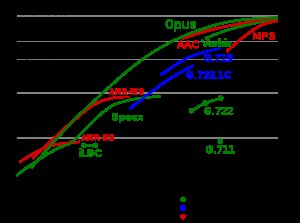
Opus (lydformat) / Sammenligning med andre lydformater
Sammenligning af effektiviteten mellem Opus og andre populære lydformater. (OBS! På engelske)
Opus er et lydkompressionsformat udviklet af Internet Engineering Task Force.